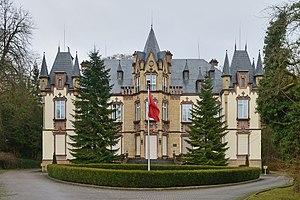
Château de Dommeldange, Luxembourg-ville. Ambassade de Chine. Lëtzebuergesch: D'Dummeldenger Schlass. Chineesesch Ambassade. 中文（简体）‎: Dommeldange城堡 - 中华人民共和国驻卢森堡大公国大使馆
Dommeldange est l'un des 24 quartiers de Luxembourg-ville.
Ceci est une liste des représentations diplomatiques de la République populaire de Chine. La République populaire de Chine possède un vaste réseau diplomatique, qui représente les liens économiques, commerciaux, politiques, culturels et militaires importants du pays à travers le monde.